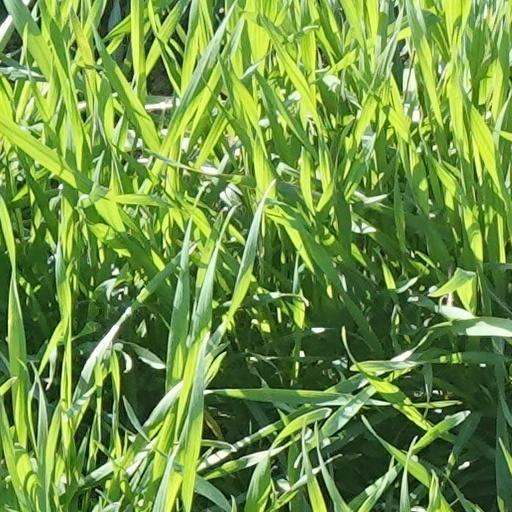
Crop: wheat